Beverley McLachlin

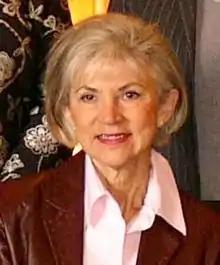
McLachlin on 1 May 2008 during the State Visit by the New Zealand Governor-General to Canada

McLachlin was nominated by Brian Mulroney to be made a puisne justice to the Supreme Court of Canada on March 30, 1989, and an "ex-officio" member of the Queen's Privy Council for Canada. Among early contributions to the judicial institution, she wrote the majority judgment in: